Flea flicker

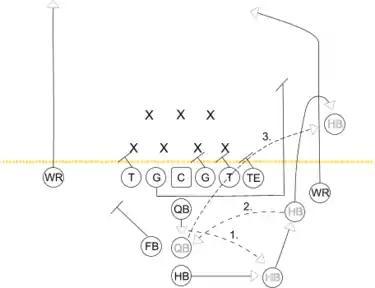
A play diagram depicting a version of a flea flicker type play from an I-formation, fullback offset weakside

In American football, the flea flicker is an unorthodox or "trick play" designed to fool the defensive team into thinking that a play is a run instead of a pass. It can be considered an extreme variant of the play-action pass and an extension of the halfback option play.